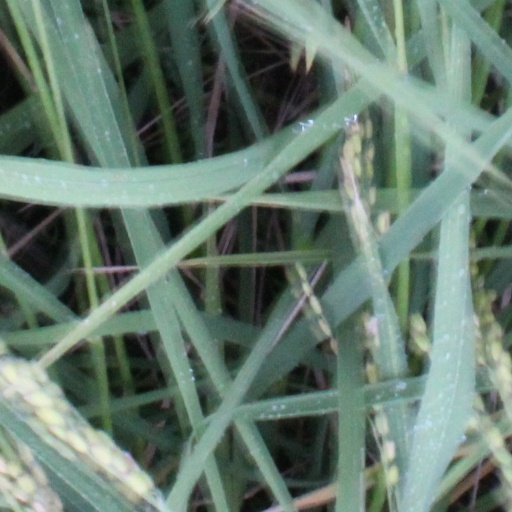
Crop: rice